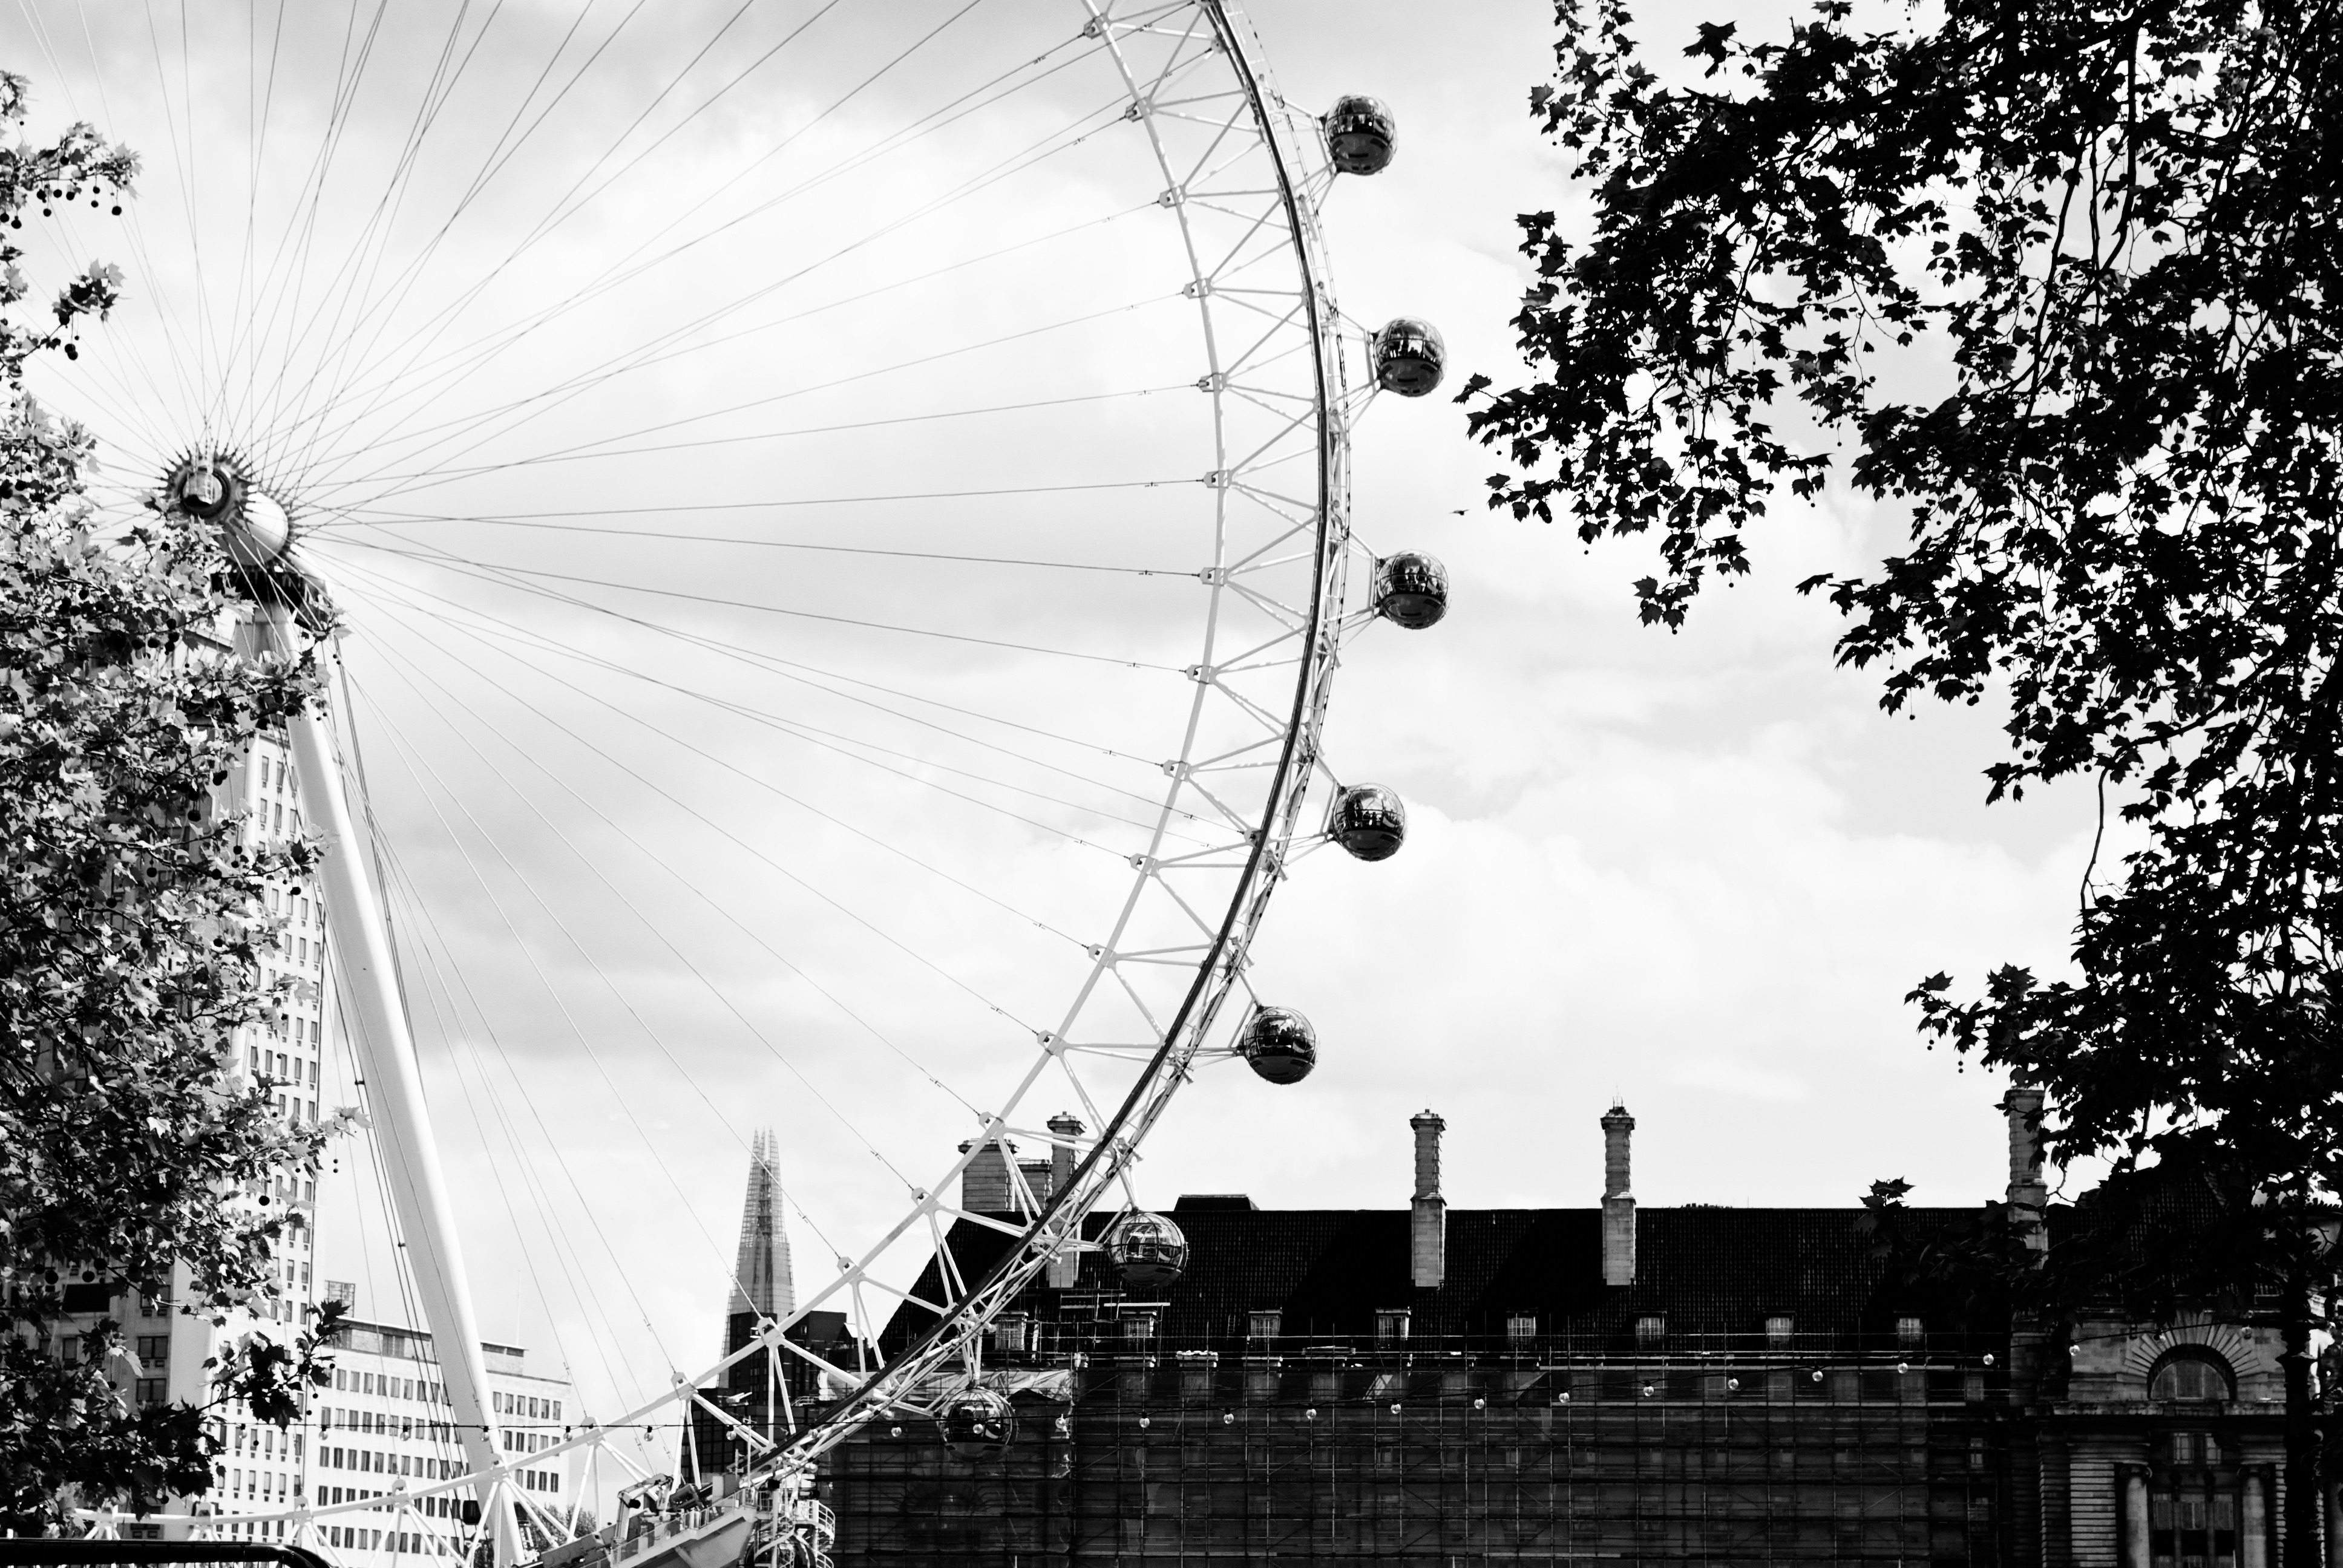
black and white, photography, line, ferris wheel, monochrome, tourist attraction, shape, monochrome photography